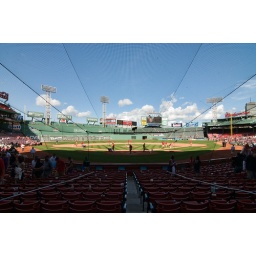
Behind home plate in Fenway Park after the make-up game.